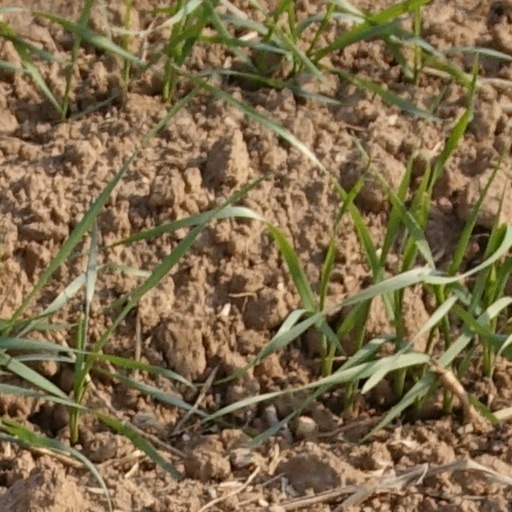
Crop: wheat